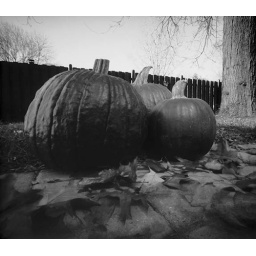
It's Autumn in Minnesota. 8x10 paper negative with :01 preflash. 12:00 exposure with yellow filter.